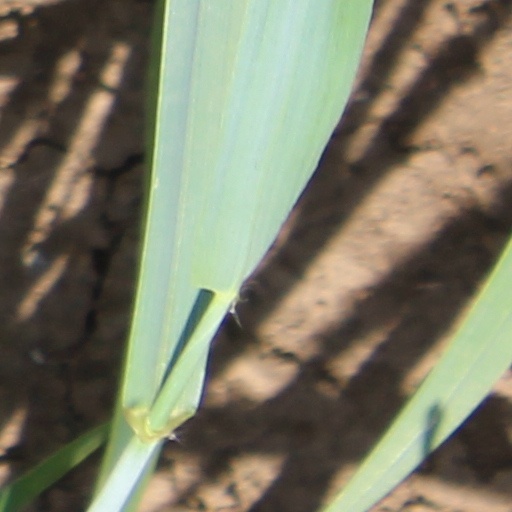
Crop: wheat